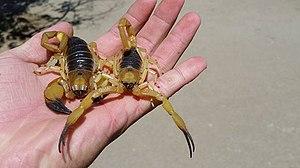
Opistophthalmus longicauda est une espèce de scorpions de la famille des Scorpionidae.